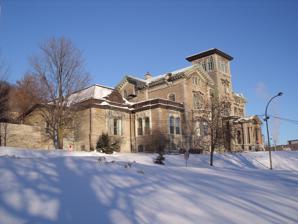
Building: Allan Memorial Institute
Country: Canada
Year built: 1940
Mental health hospital in Montreal, Canada This article is about the medical facility. For the mansion it occupies, see Ravenscrag, Montreal . Hospital in Quebec, Canada Allan Memorial Institute Institut Allan Memorial McGill University Health Centre Location in Montreal Geography Location Montreal , Quebec, Canada Coordinates 45°30′21″N 73°34′56″W / 45.5059°N 73.5821°W / 45.5059; -73.5821 Organization Care system RAMQ (Quebec medicare) Type Teaching Affiliated university McGill University Faculty of Medicine Network McGill University Health Centre Services Speciality Psychiatry History Opened 1940 Closed 1 May 2015 (as a hospital) Links Lists Hospitals in Canada The Allan Memorial Institute ( AMI ; French : Institut Allan Memorial ), also known colloquially as " the Allan ", is a former psychiatric hospital and research institute located at 1025 Pine Avenue West in Montreal , Canada. It is situated on the slope of Mount Royal on the McGill University downtown campus in what was the Golden Square Mile of Montreal. It is named in memory of Sir Hugh Allan , whose former mansion, Ravenscrag , it occupies. The Allan Memorial's emergency room and use as an active psychiatric hospital ceased in 2015, when a new, modern psychiatry department was opened at the Montreal General Hospital . The building currently houses outpatient psychiatric services for Montreal General Hospital, part of the McGill University Health Centre . The institute is also known for its role in the CIA 's Project MKUltra , an initiative to develop drug-induced mind control . MKUltra experimentation was undertaken at the institute between 1957 and 1964 by its founding director, Donald Ewen Cameron . See also Douglas Hospital Royal Victoria Hospital, Montreal William Sargant References